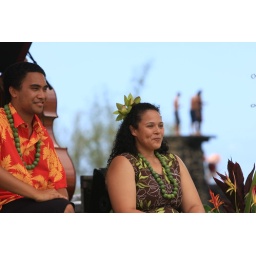
Kinohi with hula sister, kids in back ground jumping of the tower.